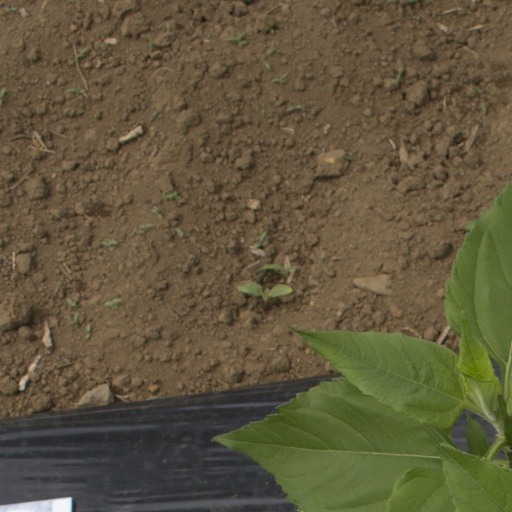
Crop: Jerusalem artichoke